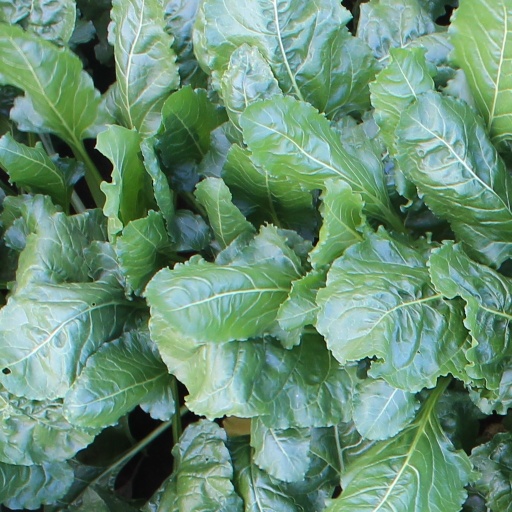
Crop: sugar beet